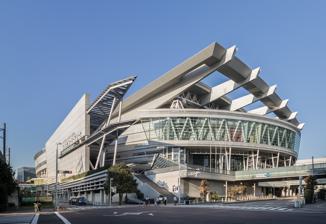
Building: Saitama Super Arena
Country: Japan
Year built: 2000
Multi-purpose indoor arena in Saitama, Japan Saitama Super Arena Location 8 Shintoshin , Chūō-ku, Saitama , Saitama , Japan Public transit JR East : Saitama-Shintoshin ■ Takasaki Line ■ Utsunomiya Line ■ Keihin-Tōhoku Line Kita-Yono ■ Saikyō Line Owner Saitama Arena Corp. Capacity 36,500 (maximum capacity) 27,000 (stadium setting) 22,500 (arena setting) Construction Opened September 1, 2000 ; 24 years ago ( 2000-09-01 ) Construction cost YEN ¥ 20 billion USD $ 195 million EUR € 142 million Architect Dan Meis Ellerbe Becket Saitama Super Arena ( さいたまスーパーアリーナ , Saitama Sūpā Arīna ) is a multi-purpose indoor arena located in Chūō-ku , Saitama , Saitama Prefecture , Japan. It opened preliminarily on May 5, 2000, and then was officially opened on September 1 of the same year. Its maximum capacity is 36,500. The main arena capacity is between 19,000 and 22,500. The arena was designed by Dan Meis , who at the time was working for architecture firm Ellerbe Becket , together with Nikken Sekkei . Meis's design was selected as a result of an international design competition. The arena features a gigantic movable section of seating which can reduce capacity for smaller events and create a more intimate setting. It is a favorite venue for puroresu (Japanese professional wrestling ) and mixed martial arts (MMA). It has also hosted other sports events such as boxing , basketball , volleyball , tennis , ice hockey , and gymnastics . It is the only Japanese arena equipped especially for American football . It formerly housed the John Lennon Museum , which displayed John Lennon memorabilia and closed in 2010. Events Combat sports & entertainment With an MMA event – Yarennoka! – December 2007 New Year's Eve events The arena has hosted a major martial arts event on New Year's Eve since 2001. Pride Fighting Championships held events in the arena from 2003 to 2006. Yarennoka , an event organized by the former staff members of Pride, took place in 2007. Dynamite!! 2008 featured Dream and K-1 fights Dynamite!! 2009 featured fights by Dream , Sengoku and K-1 Dynamite!! 2010 featured Dream and K-1 fights. Fight For Japan: Genki Desu Ka Omisoka 2011 featured fights by Dream, K-1 and IGF. GLORY Sports International presents Dream 18 & Glory 4 Tokyo ~ Special 2012 ~ New Year's Eve featured Dream and Glory fights. Beginning with its inaugural event, which took place on December 29 & 31, 2015, Rizin Fighting Federation has held events in the arena on New Year's Day every year. Other events The Saitama Super Arena hosted special tapings of WWE Raw , SmackDown , Heat , and Velocity that took place on February 4 and February 5, 2005, and was later broadcast on February 7 and February 10, 2005. The event is famously remembered for the "Kimono Match" that took place between Torrie Wilson and Hiroko Suzuki (a Japanese native who would later be elected to the Funabashi city council as part of a political career). Hiroko was defeated after losing her kimono, being stripped down to her bra and panties at the hands of Torrie. On November 29, 2009, the arena hosted one of the biggest fights in Japan's history, with WBC Flyweight Champion Daisuke Naito defending his title against Koki Kameda . The arena hosted the Japanese return of the Ultimate Fighting Championship on February 26, 2012, for UFC 144 . Other UFC events held in the arena include UFC on Fuel TV: Silva vs. Stann on March 3, 2013, UFC Fight Night: Hunt vs. Nelson on September 20, 2014, as well as UFC Fight Night: Barnett vs. Nelson on September 26, 2015. On November 7, 2019, Japanese bantamweight boxer Naoya Inoue defeated Nonito Donaire at the arena to claim the 2018–19 World Boxing Super Series . On December 29, 2019, the arena hosted Bellator 237 . On June 7, 2022, Naoya Inoue defeated Nonito Donaire in a bantamweight unification bout. On November 4 and 5, 2023, two-time Olympic champion Yuzuru Hanyu returned to the arena where he had won his first World Figure Skating Championships for his Repray Tour , the first solo ice show tour to be produced in figure skating . Other sports It is one of two home arenas of the Saitama Broncos basketball team. In 2000, the arena hosted two NHL hockey games between the Nashville Predators and the Pittsburgh Penguins . In 2003, NBA basketball teams Seattle SuperSonics and the Los Angeles Clippers , played two regular season games. In 2006, the arena hosted the knockout stage of the Basketball World Championship 2006 . In 2019, the Houston Rockets and Toronto Raptors played two preseason games at the arena. In 2022, the arena again hosted two NBA preseason games, this time between the Golden State Warriors and Washington Wizards . The 2014 , 2019 and 2023 World Figure Skating Championships were held at the venue. On New Year's Eve 2018, the arena hosted the exhibition boxing match between former five-division boxing world champion Floyd Mayweather Jr. and kickboxer Tenshin Nasukawa . The arena hosted basketball competitions at 2020 Summer Olympics hosted by Tokyo. Music Many music events have been held at the venue, including Music Station , Hey! Hey! Hey! Music Champ , Animelo Summer Live , WIRE, and 'Dream Power' concerts organized by Yoko Ono . Various notable Japanese music acts have performed at the arena, including =Love , Ado , AKB48 , Namie Amuro , B'z , Babymetal , Berryz Kobo , Bump of Chicken , Minori Chihara , fripSide , Masaharu Fukuyama , Gackt , The Gazette , Gen Hoshino , Glay , Ayumi Hamasaki , Tomoyasu Hotei , Janne Da Arc , Kamen Joshi , Mai Kuraki , MAN WITH A MISSION , L'Arc-en-Ciel , Luna Sea , Man with a Mission , Nana Mizuki , Momoiro Clover Z , Morning Musume , Mr. Children , Nightmare , Kana Nishino , Nogizaka46 , One Ok Rock , Pierrot , PORNOGRAFFITTI , Radwimps , Maaya Sakamoto , Scandal , Ringo Sheena , Siam Shade , Sid , Sound Horizon , Spyair , Hikaru Utada , Vamps , Ling Tosite Sigure , Aimer , and YOASOBI . Some anime projects like Uta no Prince-sama , Love Live! , K-On! , The Idolmaster , and Touken Ranbu have featured in live performances at the arena. Many international artists have performed at the venue, including Helloween , The Black Eyed Peas , Mariah Carey , Madonna , Janet Jackson , Whitney Houston , Guns N' Roses , Beyoncé , Linkin Park , Ariana Grande , Coldplay , Lady Gaga , Avril Lavigne , Backstreet Boys , Muse , DragonForce , Metallica , Radiohead , AC/DC , Jeff Mills , Taylor Swift , U2 , Iron Maiden , One Direction , Katy Perry , Avenged Sevenfold , and K-pop acts BoA , TVXQ , Super Junior , BTS , SS501 , Girls' Generation , Kara , Apink , Big Bang , 2PM , F.T. Island , 2NE1 , Shinee , ATEEZ , CNBLUE , Seventeen , Kim Jae-joong , Exo , Twice , NCT 127 , Stray Kids , Iz*One and Treasure . Queen + Paul Rodgers performed there, with the concerts being recorded in the concert DVD Super Live in Japan . Green Day taped the show for their new live album titled Awesome as Fuck . David Coverdale 's band Whitesnake , while performing at the Loud Park Festival , recorded their performance for their live album Made in Japan . J-Hope of BTS is scheduled to do two solo shows in Saitama this April 2025. Gallery See also Paris La Défense Arena , a venue near Paris similar in concept to the Super Arena List of indoor arenas in Japan References